John Bolding

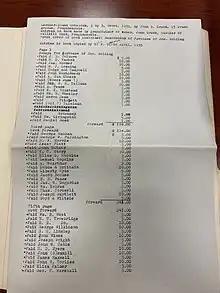

According to notes taken from Grubb's notebook, John Bolding remarried a woman named Nellie at some point. Bolding continued to work as a tailor until his death on April 30, 1876, at the age of 52. Mrs. Nellie Bolding lived at 129 Pine Street until at least 1883, when she was last mentioned as having moved to 8 North Bridge Street.